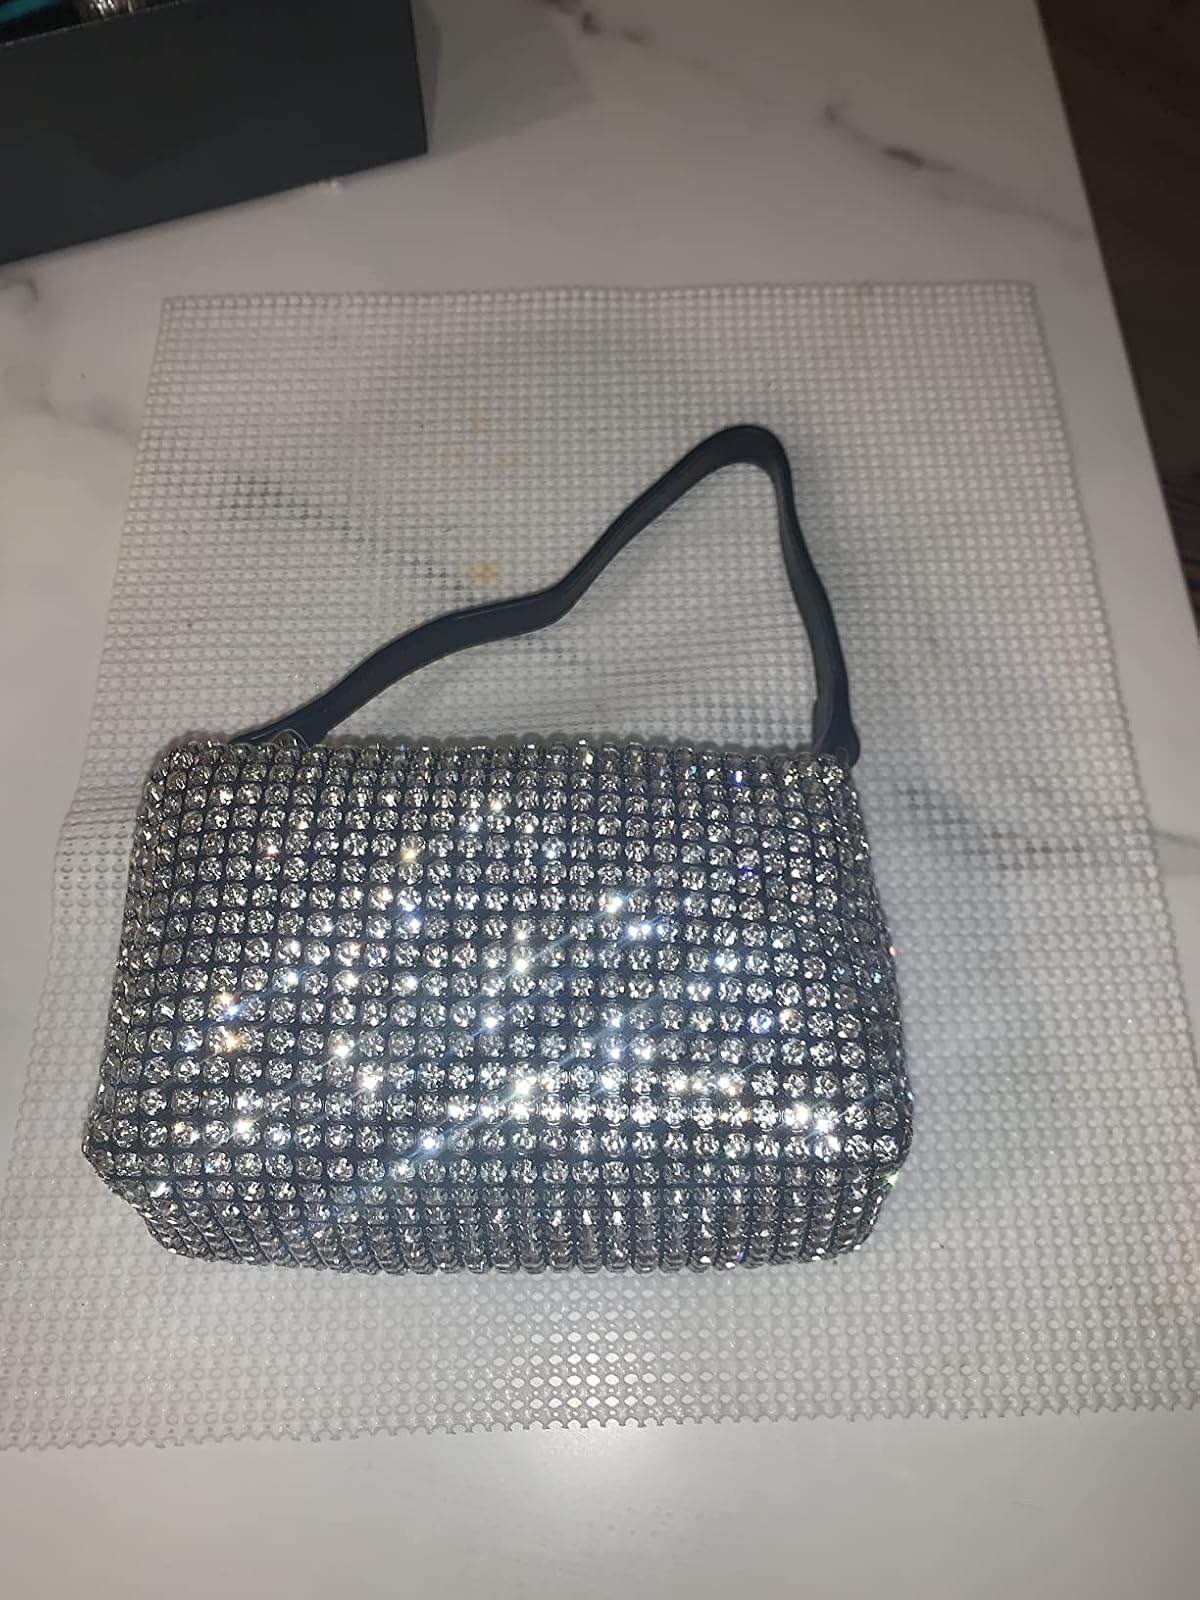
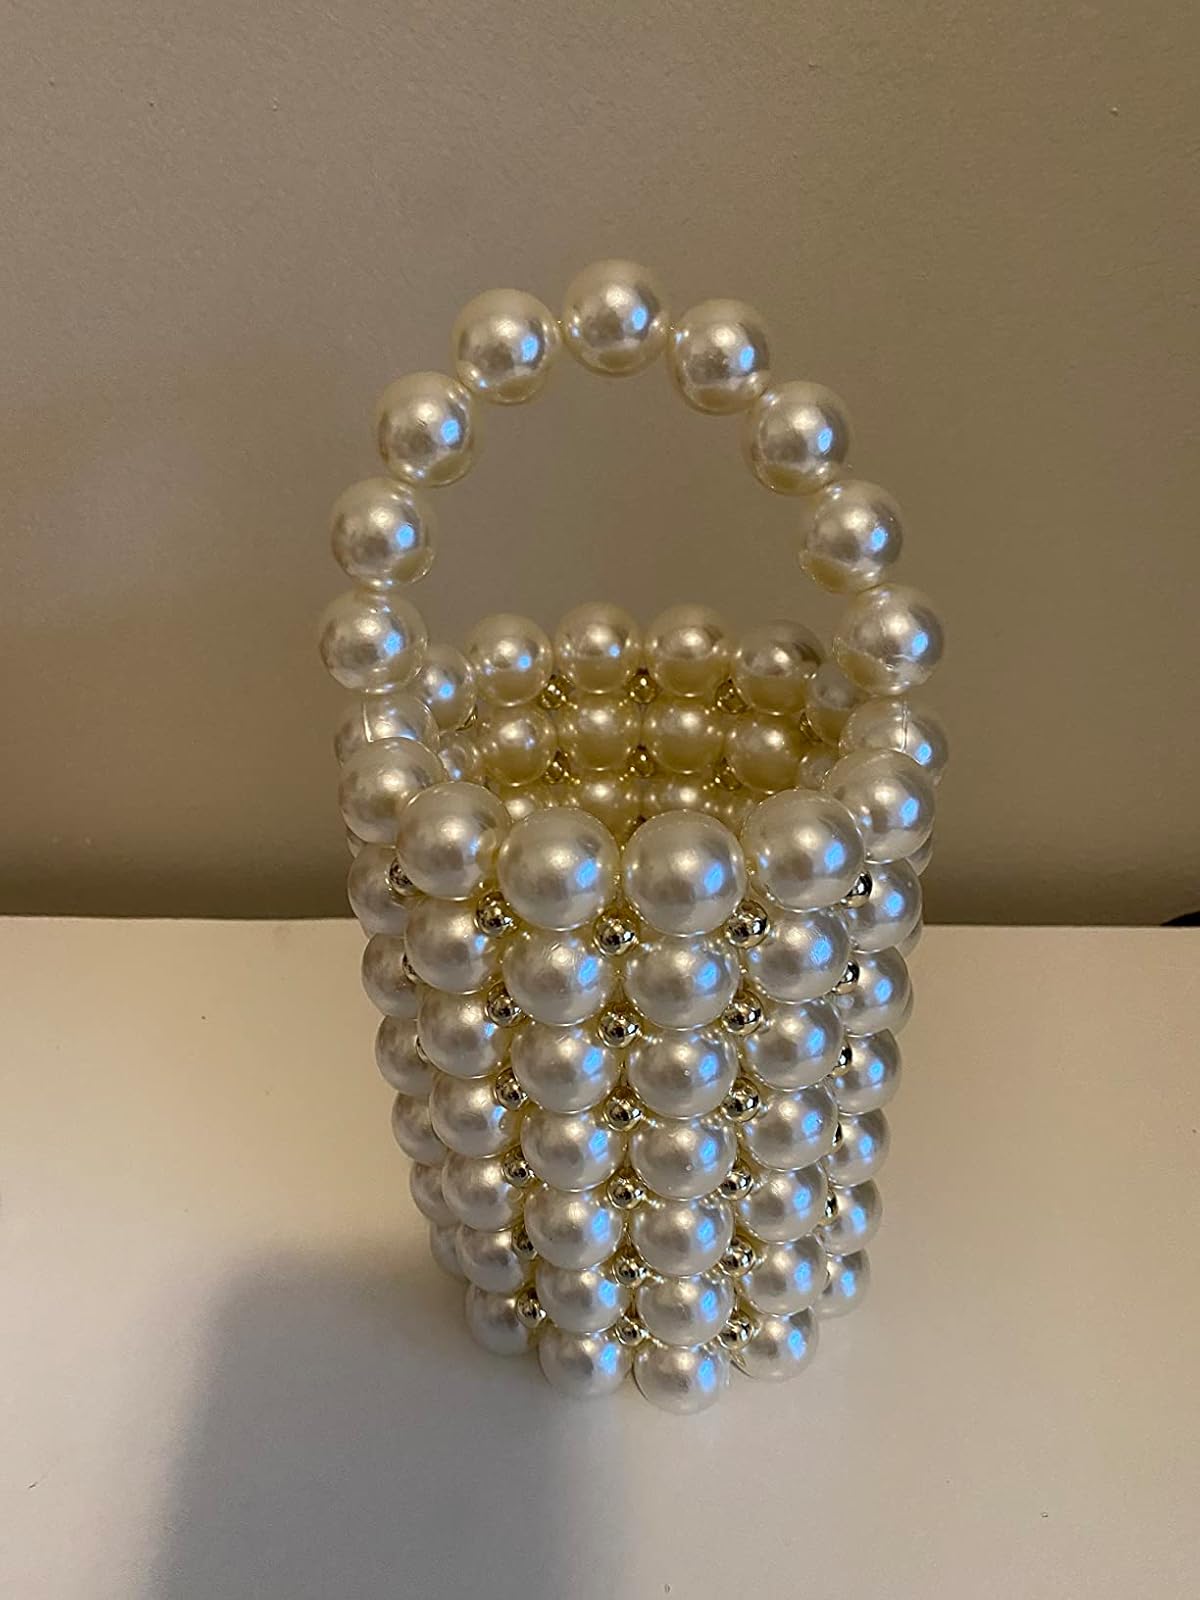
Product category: accessories_handbag
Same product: no